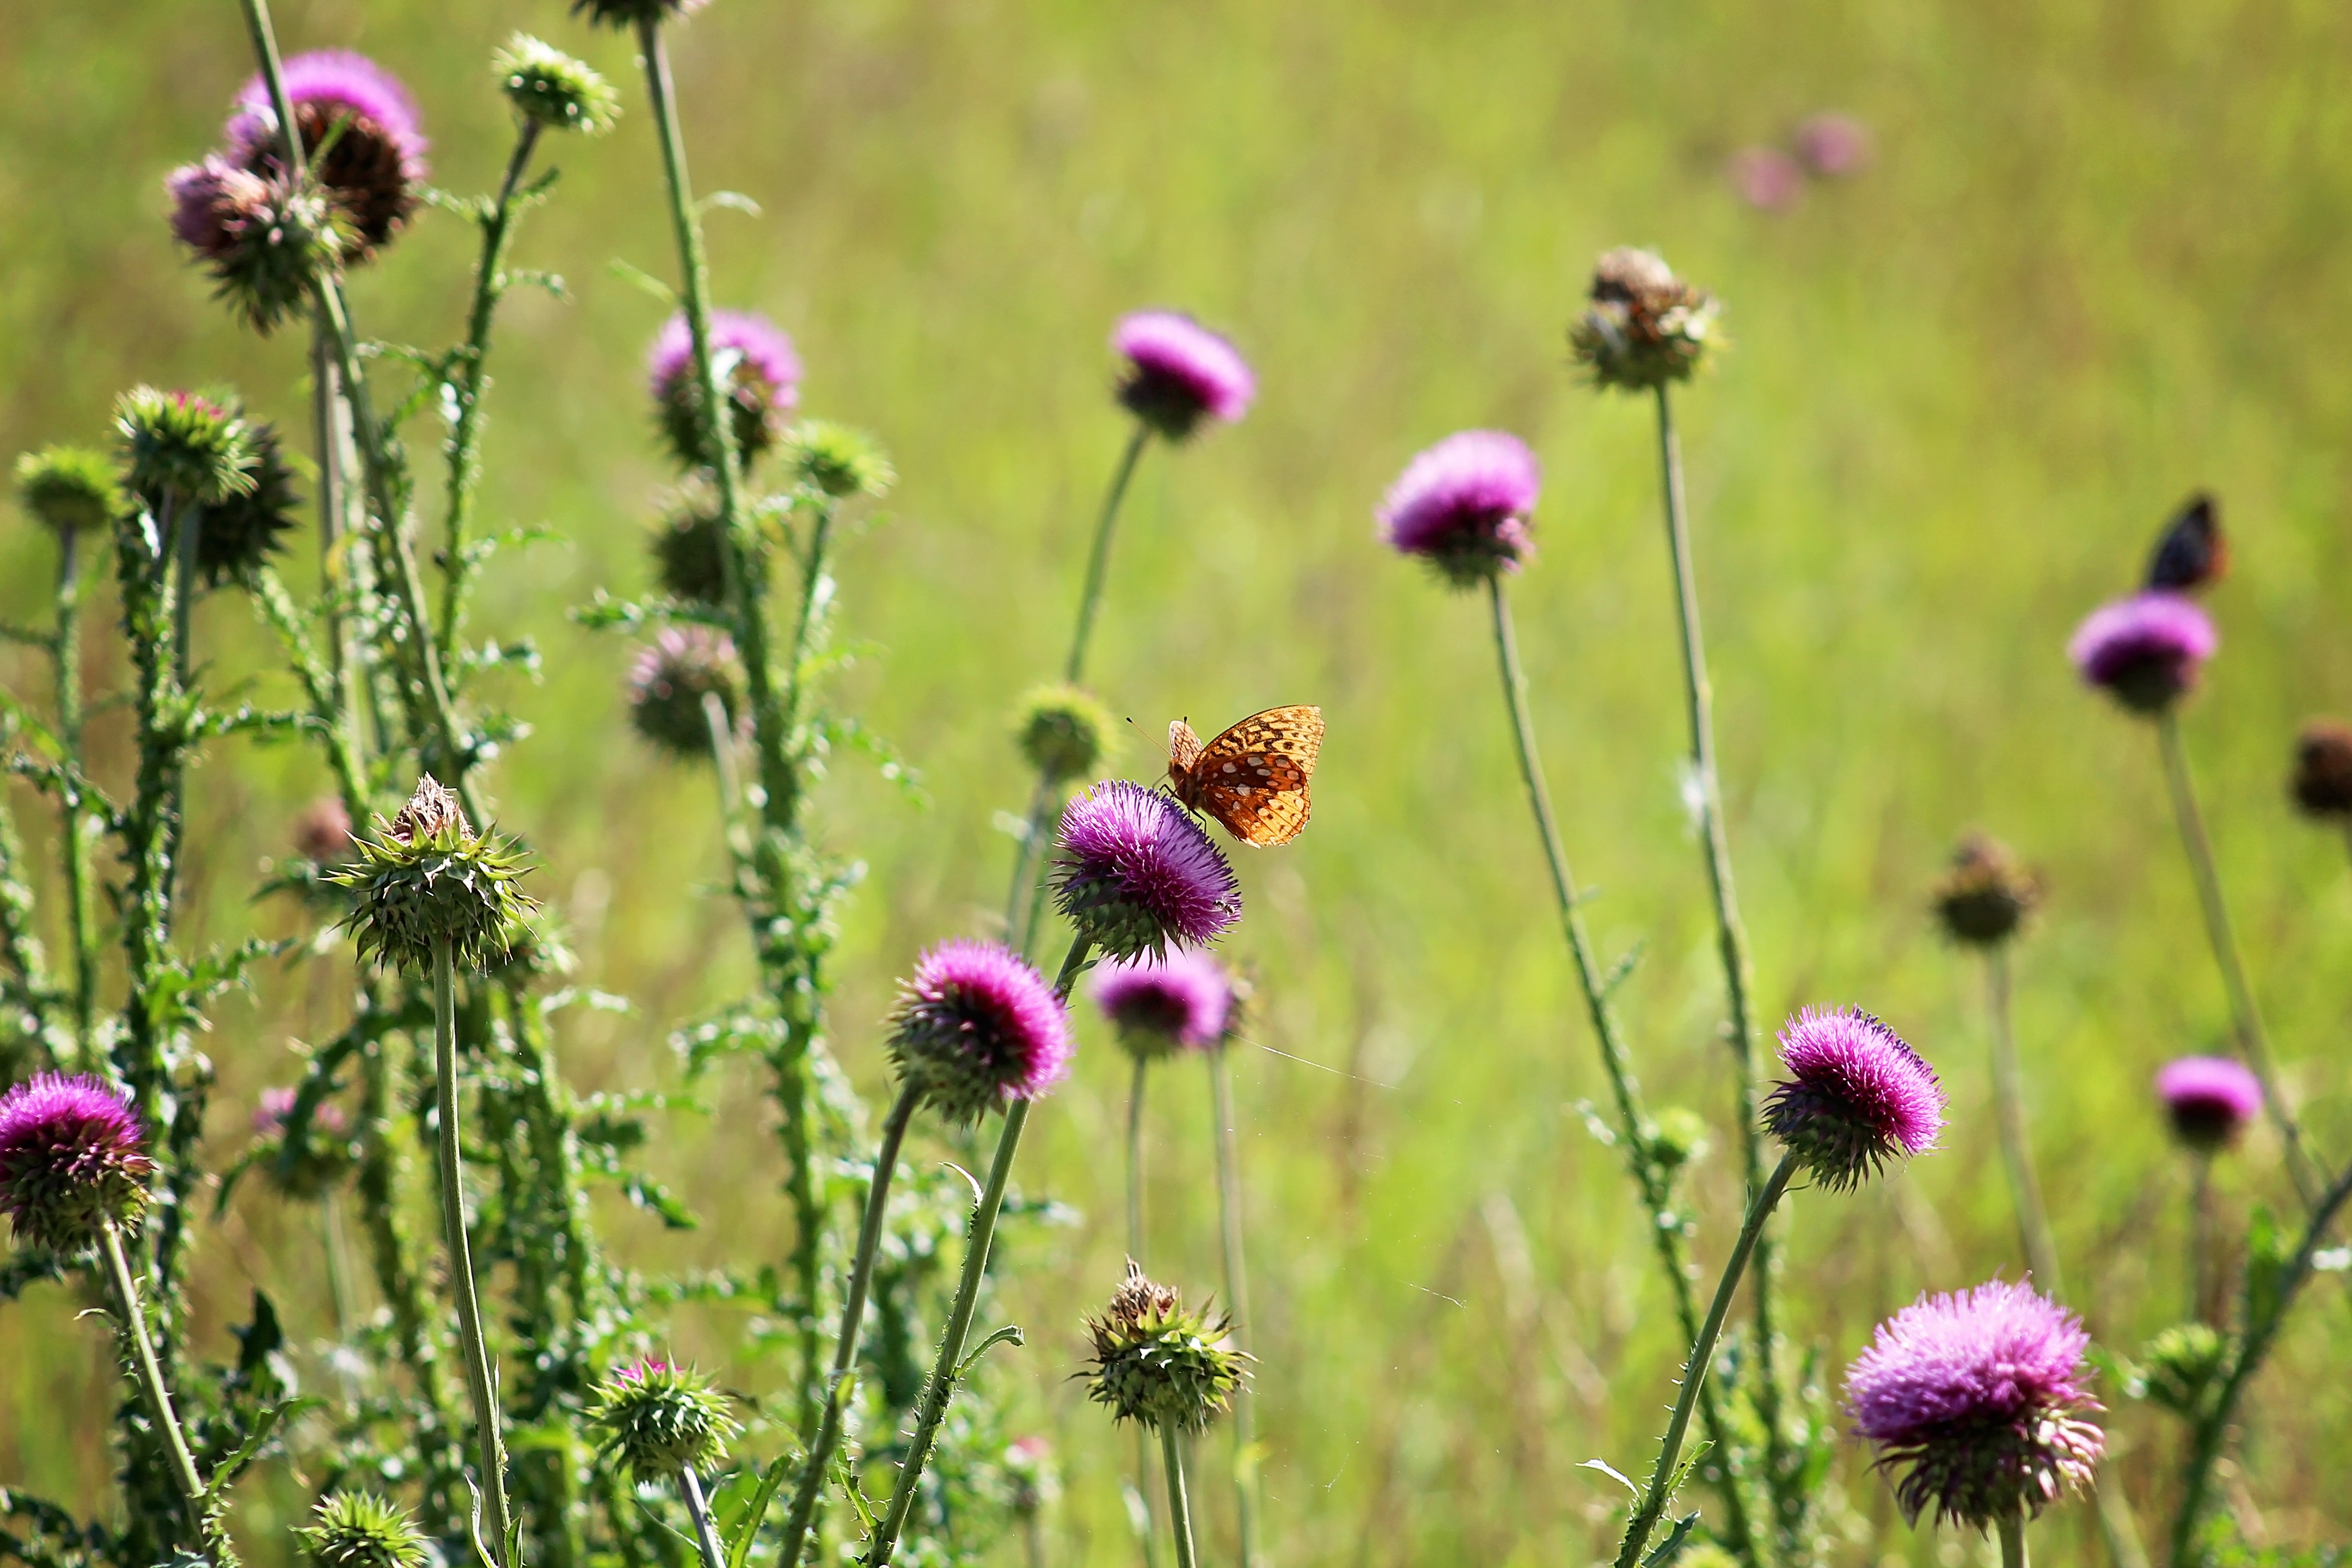
nature, grass, blossom, plant, field, meadow, prairie, flower, purple, bloom, summer, green, herb, color, insect, botany, blooming, butterfly, colorful, flora, wildflower, weed, outdoors, grassland, wings, violet, thistle, butterflies, macro photography, flowering plant, daisy family, annual plant, grass family, land plant